2022 UEC European Track Championships – Women's team sprint

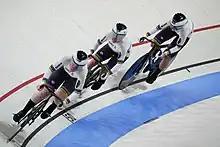
UEC Track Elite European Championships

The first two team raced for gold medal, the third and fourth fastest teams raced for the bronze medal.